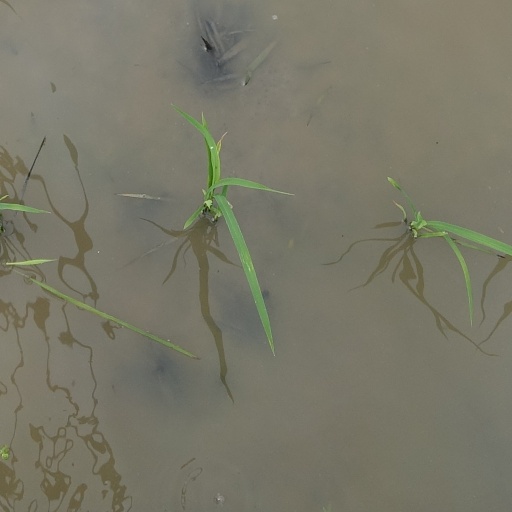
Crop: rice